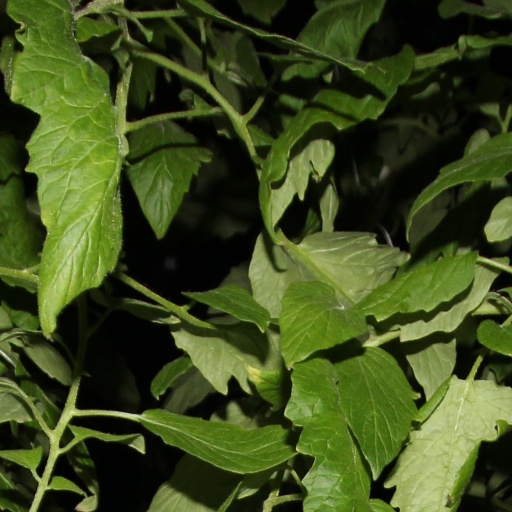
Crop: tomato